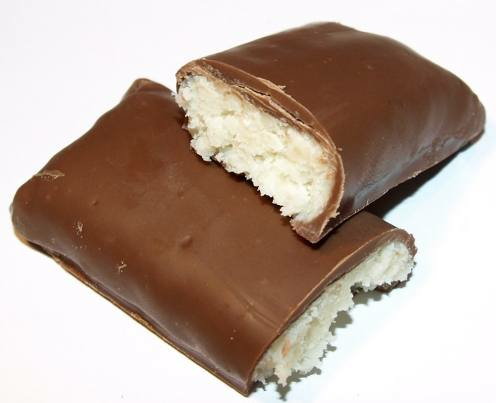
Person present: No